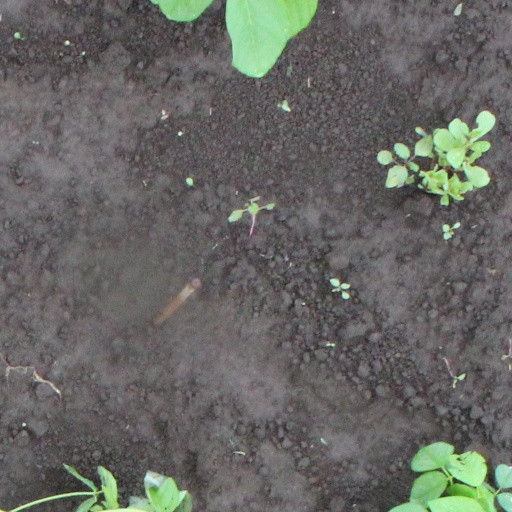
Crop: soybean